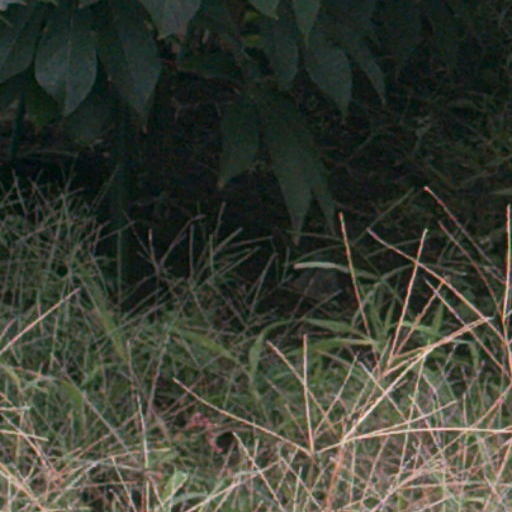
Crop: cassava